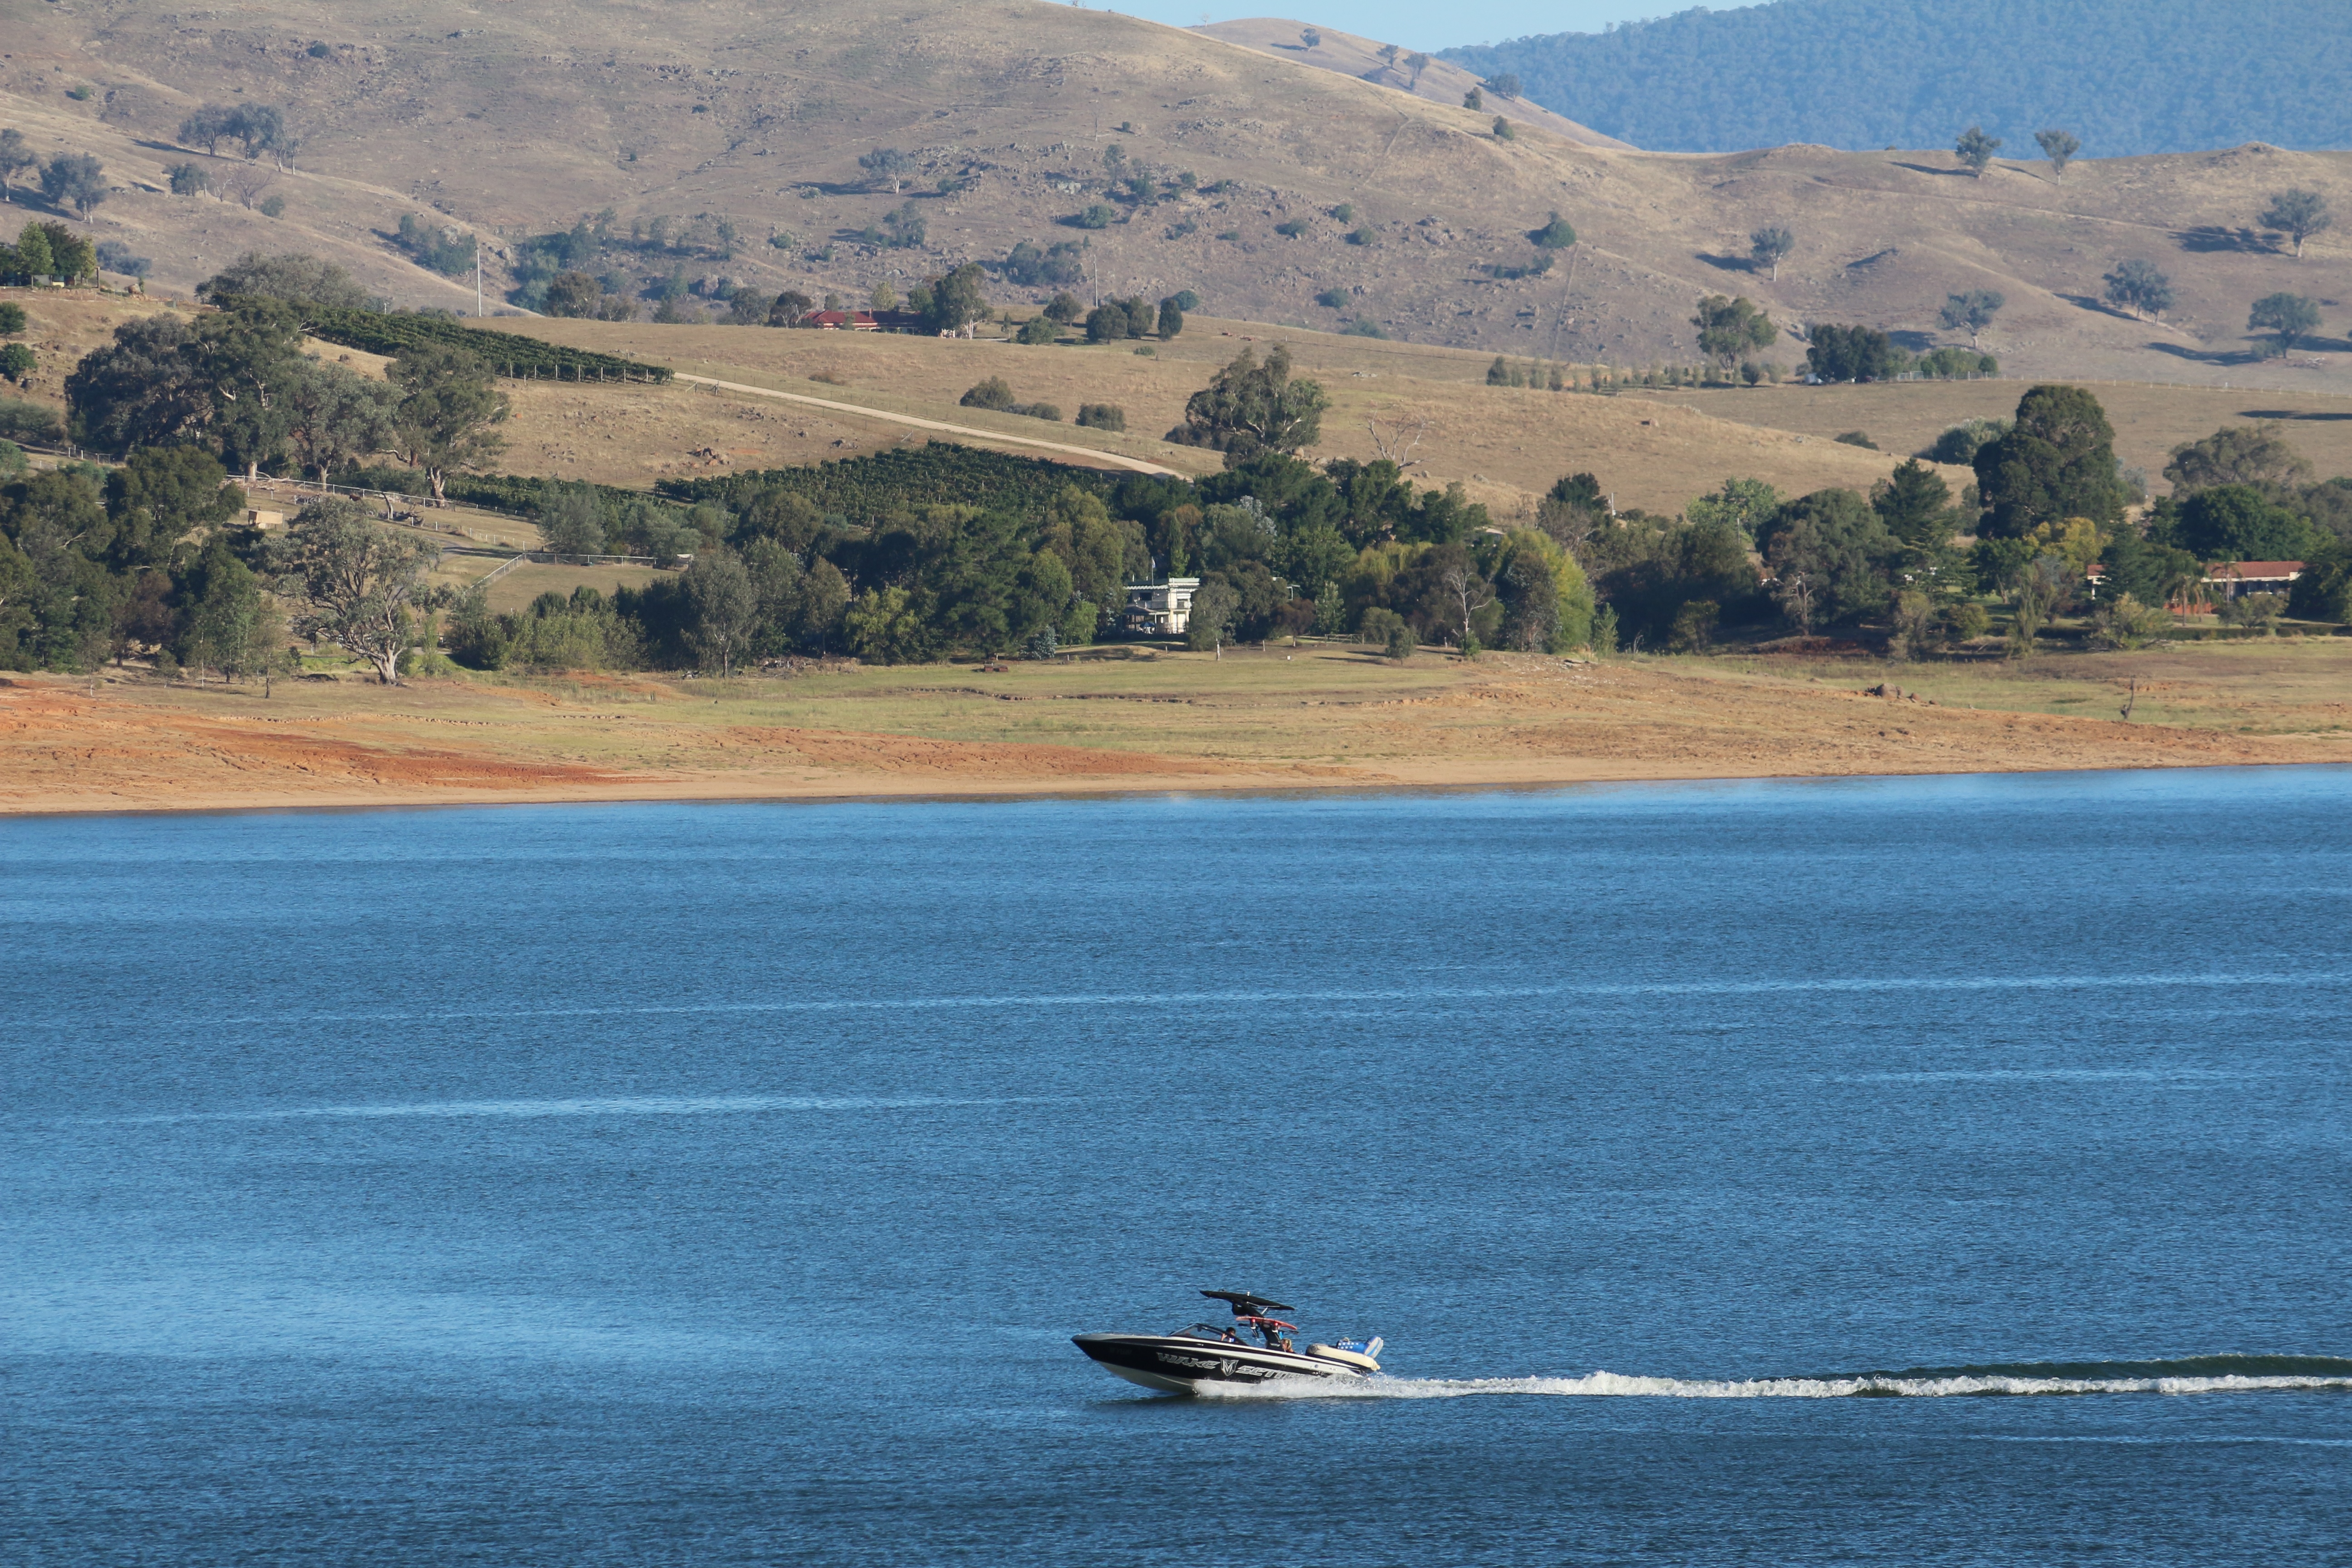
sea, coast, mountain, boat, shore, lake, river, vehicle, bay, reservoir, boating